Perrysburg, Ohio

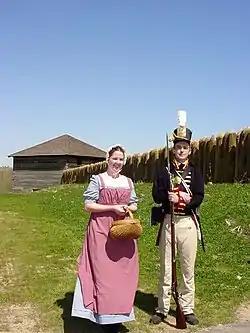
Perrysburg is home to Fort Meigs, the largest wooden walled fortification in North America.

Perrysburg lies near the center of the Twelve Mile Square Reservation, a tract of land ceded in 1795 to the United States by the Odawa people following their defeat in the Northwest Indian Wars. They had occupied this territory since the turn of the 18th century, after having settled in the region of the French trading post at Fort Detroit. Also known as the Ottawa, they had controlled much of the territory along the Maumee River in present-day northwestern Ohio.